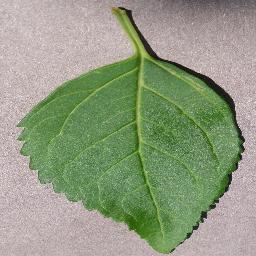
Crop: cherry
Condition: (including_sour)_healthy